Age of Empires III: The Asian Dynasties

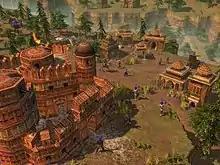
An "Age of Empires III: The Asian Dynasties" screenshot, featuring the Indian Agra Fort wonder

In "The Asian Dynasties", the three new civilizations must build a Wonder to advance from age to age, instead of advancing from the Town Center. Unlike previous "Age of Empires" games, the player does not achieve victory by building a wonder. Players can choose from a selection of wonders, each having benefits unique to their civilization. Once built, this wonder provides an initial bonus of units or resources, while continuing to provide a benefit to the player's civilization. This initial bonus becomes larger, depending on which age is being advanced to. Since the wonder is a building, players can assign different numbers of villagers to build it, which affects the speed of advancement. Wonders that are destroyed cannot be rebuilt.